Karl-Heinz Rehkopf

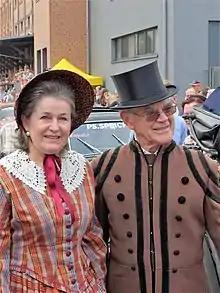
Rehkopf and his wife in 2019

Karl-Heinz Rehkopf (born 7 December 1936 ) is a German self-made businessman-entrepreneur and collector.